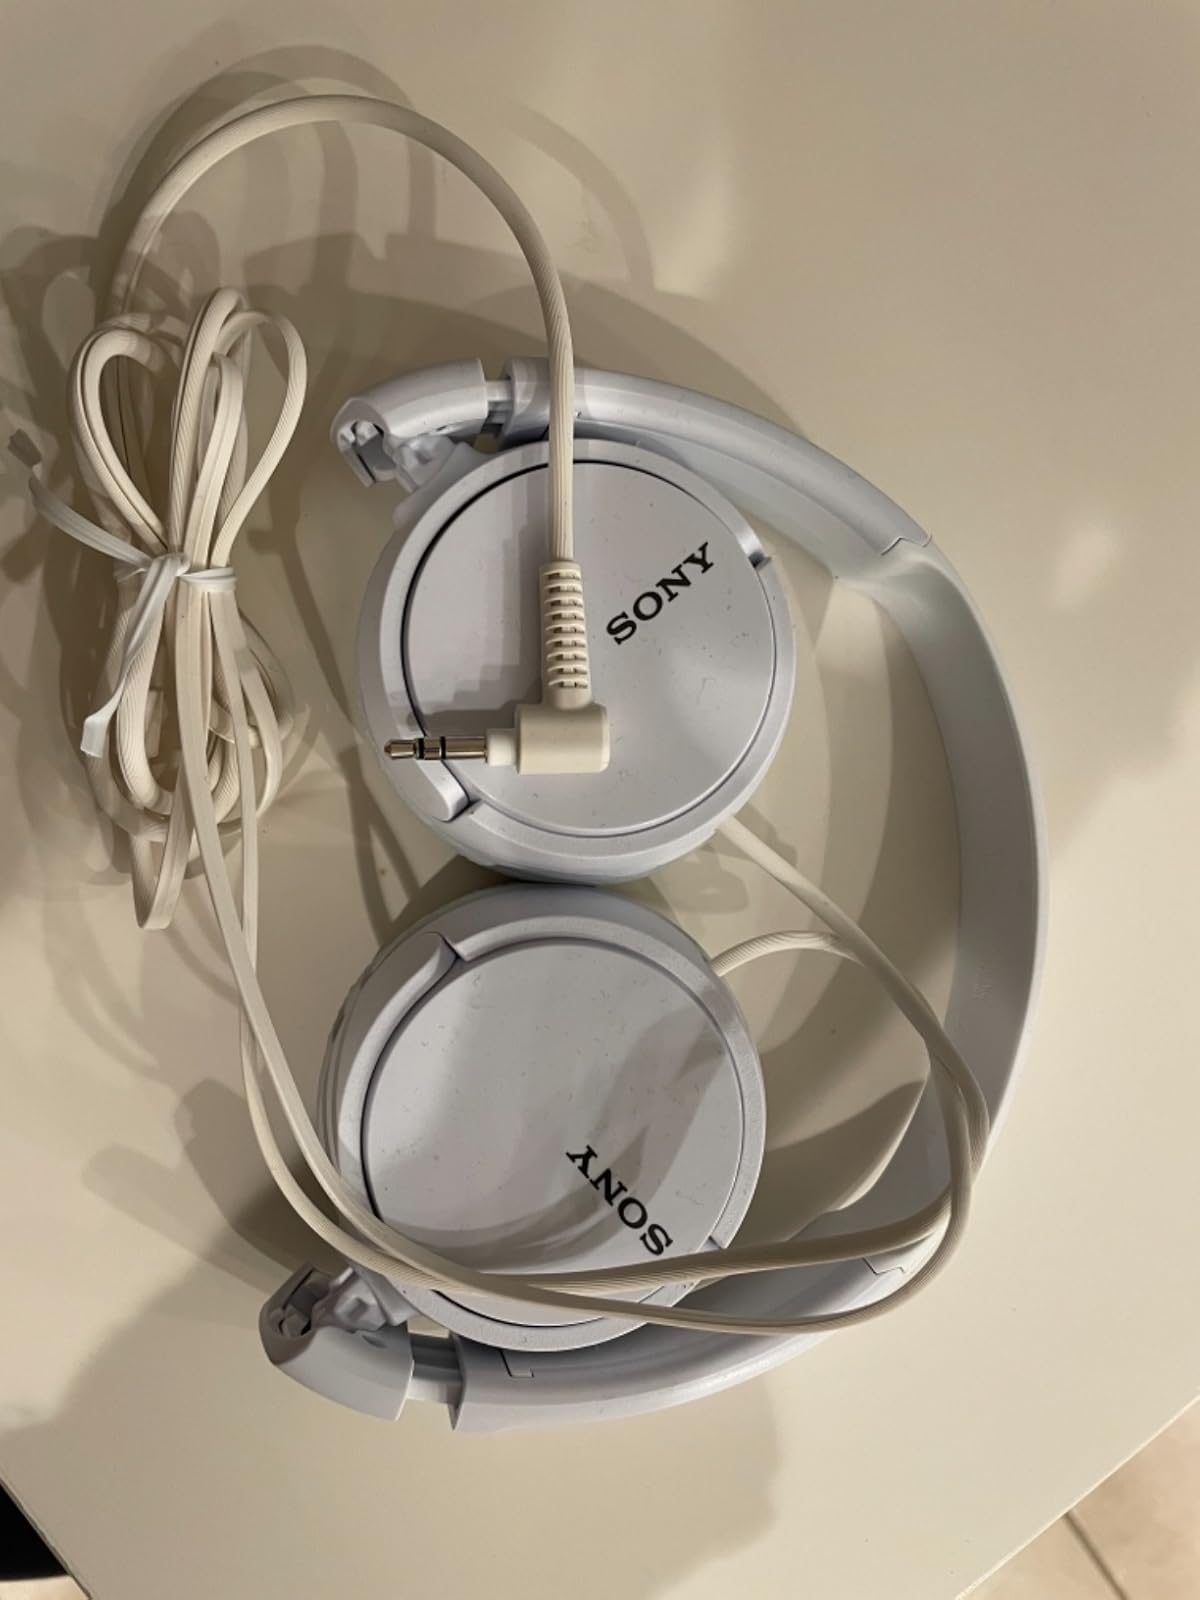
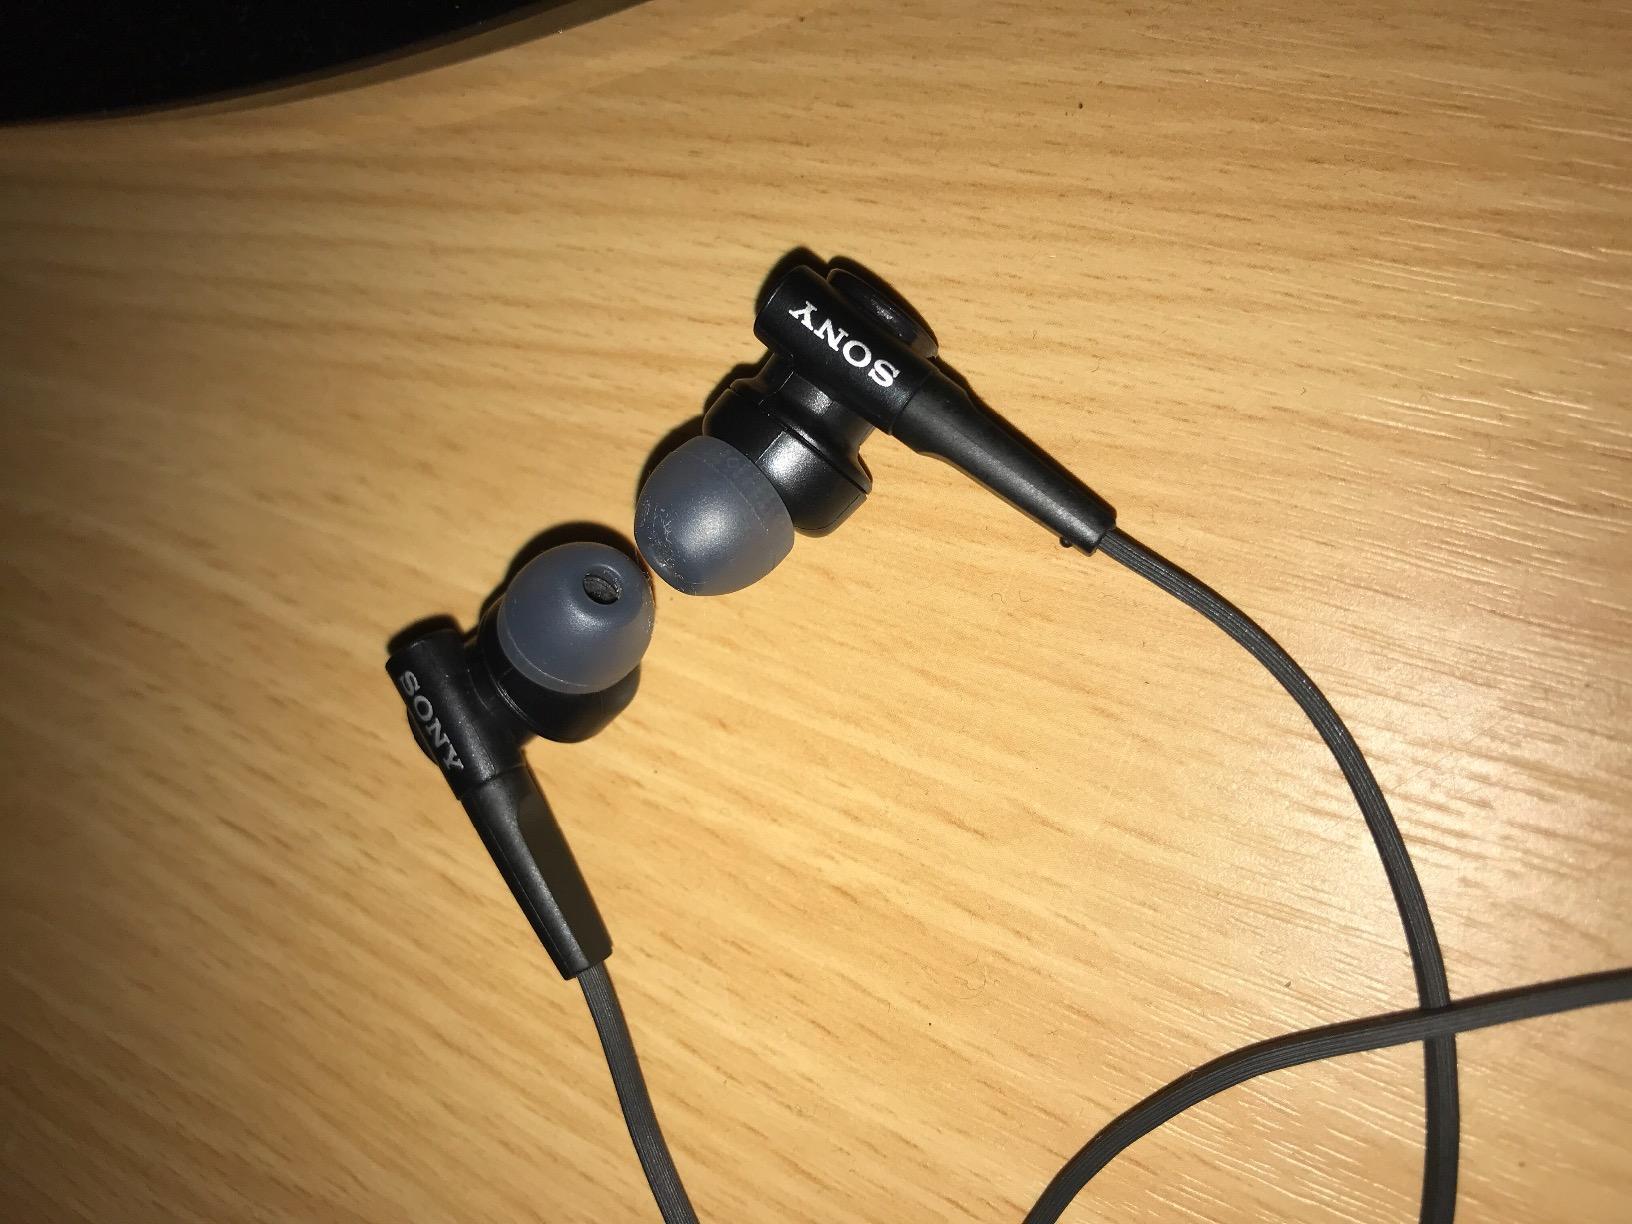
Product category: headphones
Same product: no